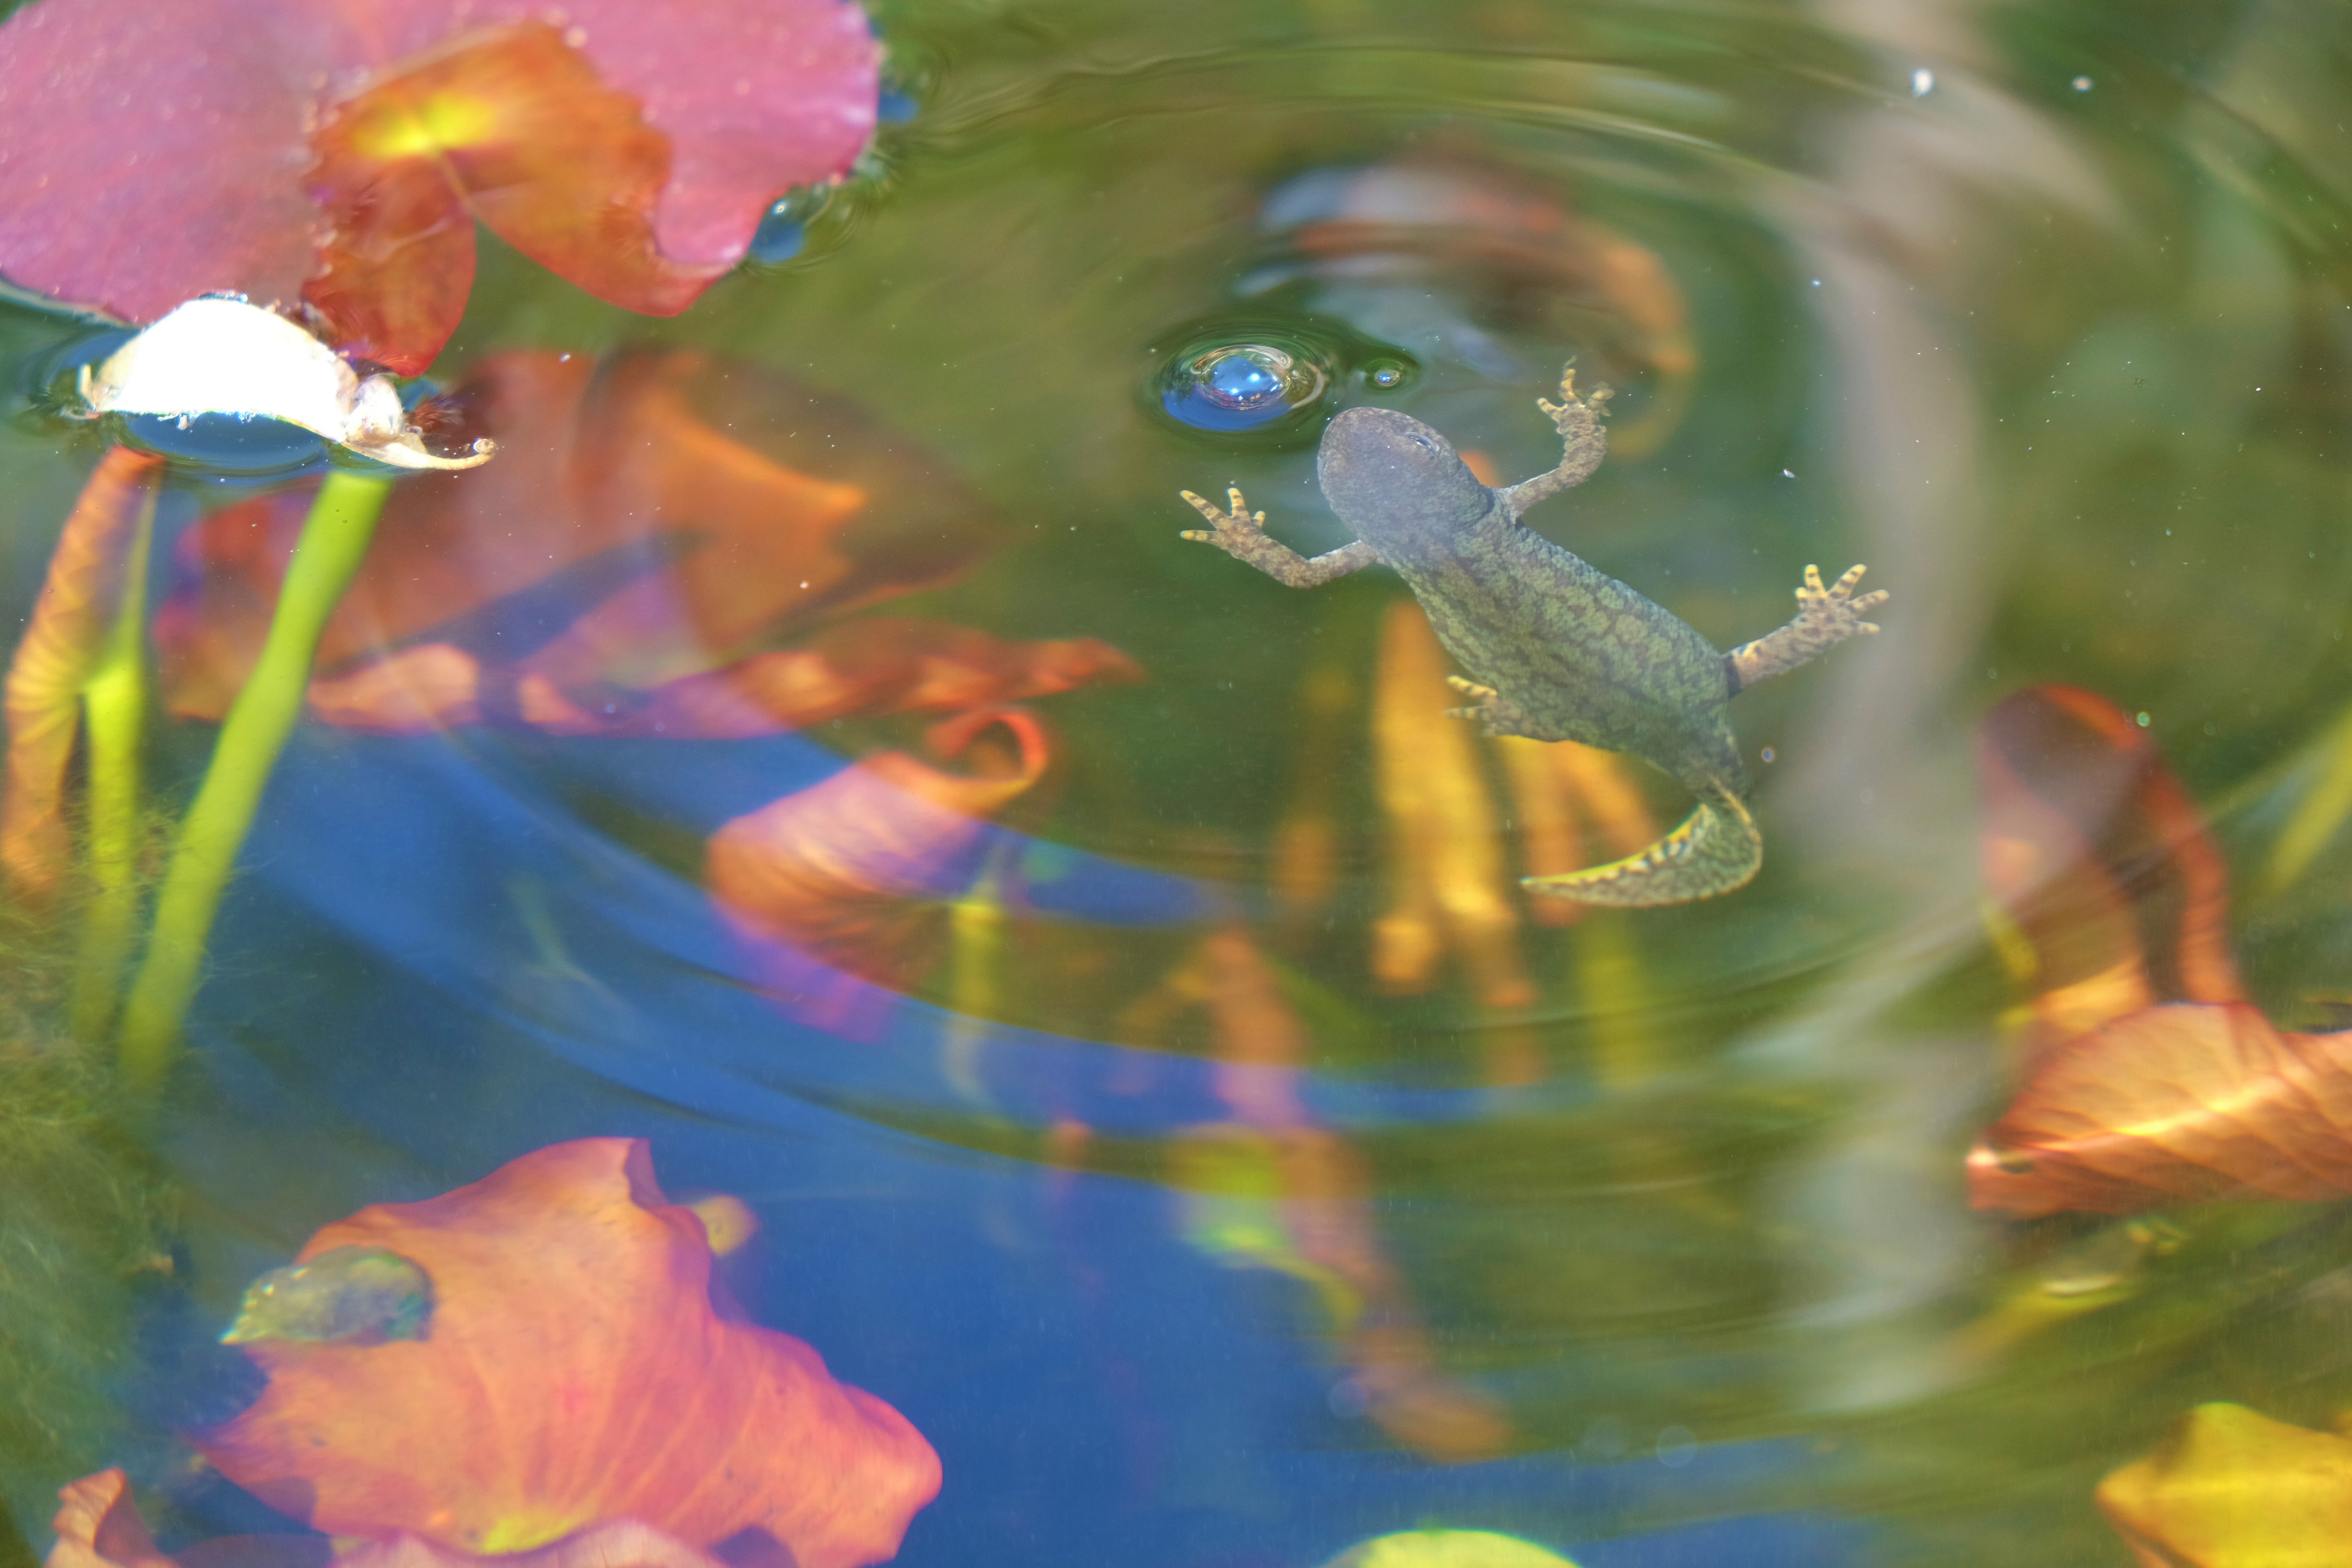
newt, salamander, lake, water, pond, organism, plant, flower, painting, wildflower, illustration, art, water lily